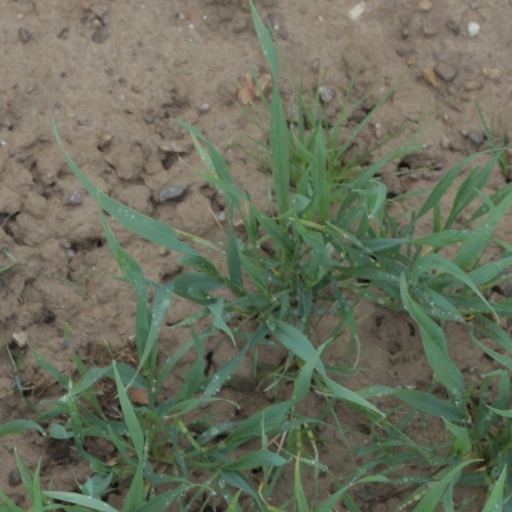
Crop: wheat